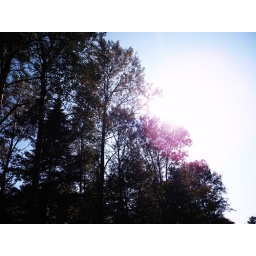
and the pine trees watch over like guardian angels